G Men

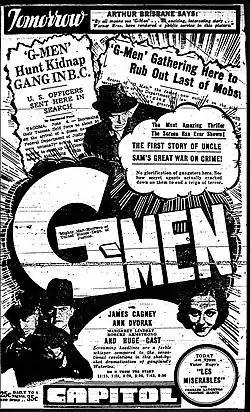
Newspaper ad for "G Men" making a connection between the film and real-life G Men in the FBI, who were tracking kidnappers in the Pacific Northwest

One year after graduation, New York City lawyer James "Brick" Davis has no clients because he refuses to compromise with his ideals and integrity. His friend Eddie Buchanan tries to recruit him as a federal agent or "G Man" (government man), but Davis is unsure. However, when Buchanan is killed while trying to arrest a gangster, Davis changes his mind, determined to bring the killer to justice. He bids farewell to his mentor, "Mac" MacKay, a mob boss who financed his education to keep Davis on the right side of the law. He bids farewell to Jean Morgan, the star of MacKay's nightclub who has feelings for Davis.